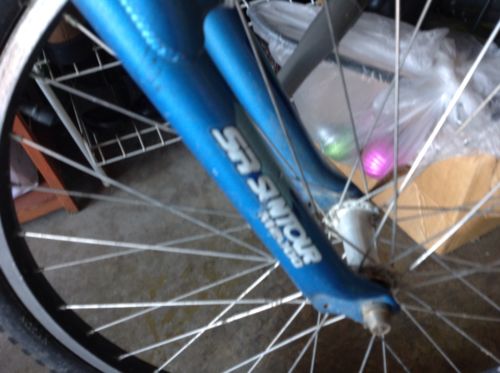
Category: bicycle